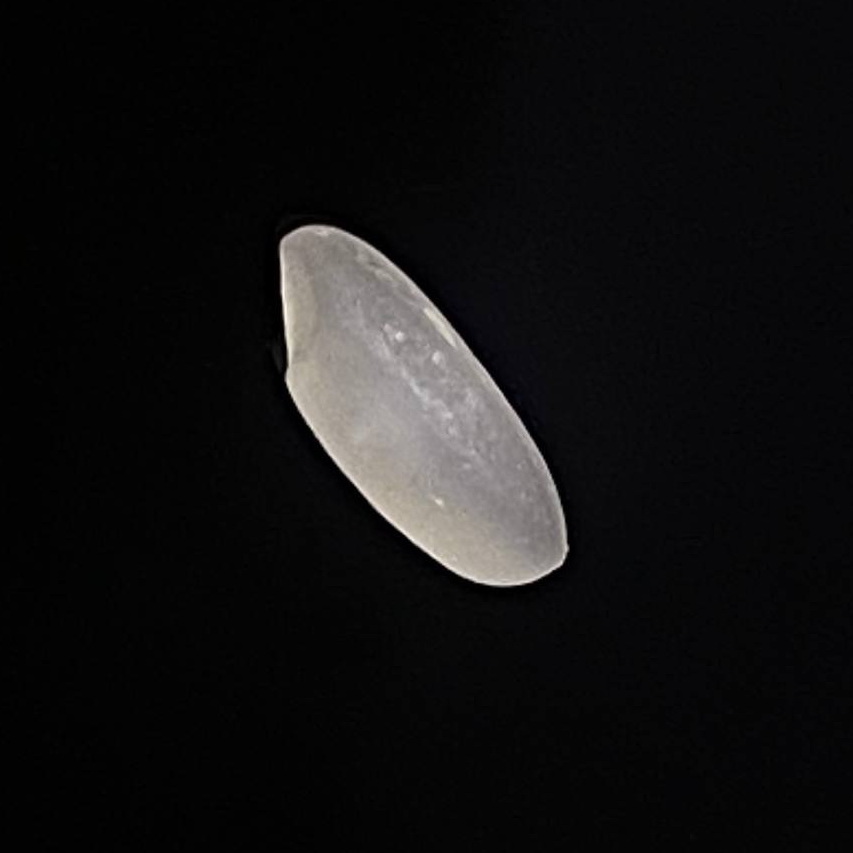
Rice variety: Bashful